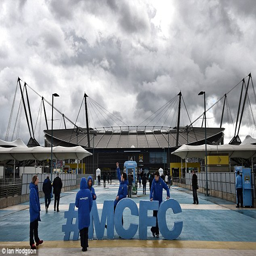
fans will descend for the second consecutive season on tuesday night